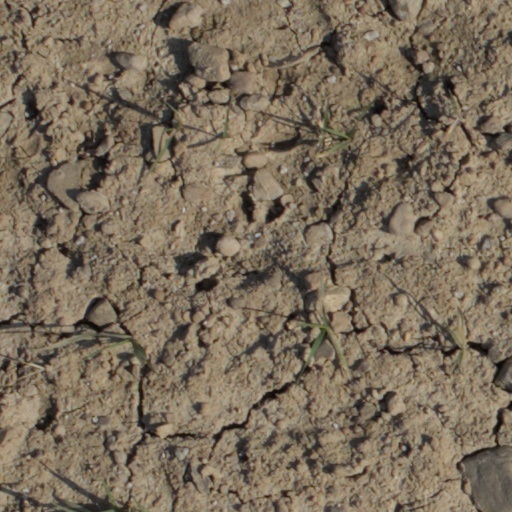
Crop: wheat